Evan Nepean (cricketer)

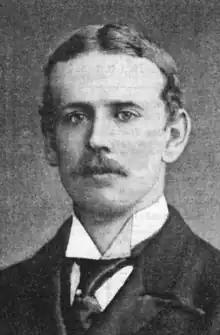
Evan Nepean in 1889

"For the British politician and colonial administrator, see Evan Nepean."